2014 Hrushevsky Street protests

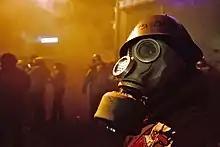
Many protesters wore gas masks amid the fire and gas as clashes continued on 21 January

Clashes continued into the second day, with thousands remaining on Hrushevskoho Street, continuing to exchange explosives and rocks with police. Of the 5,000 protesters present in the conflict area at the gates of the Dynamo Stadium near Mariinskyi Park, 200 were seen engaging the 500 riot police without stopping by the afternoon. Berkut riot police were filmed by Radio Liberty throwing rocks at protesters while making obscene gestures towards them. Later in the day, a group of protesters assembled an 8-foot high trebuchet to hurl rocks and other projectiles at police ranks. In retaliation, police lobbed flash grenades, rocks, and Molotov cocktails at protesters. Police snipers scattered over the rooftops in the area but were exposed with fireworks and lasers. By 10:45 p.m., the protestors near Dynamo Stadium numbered 10,000 and they continued to skirmish with thousands of police. According to the Ukrainian Interior Ministry, representatives of the opposition in the Ukrainian parliament were providing weapons to attack the police.